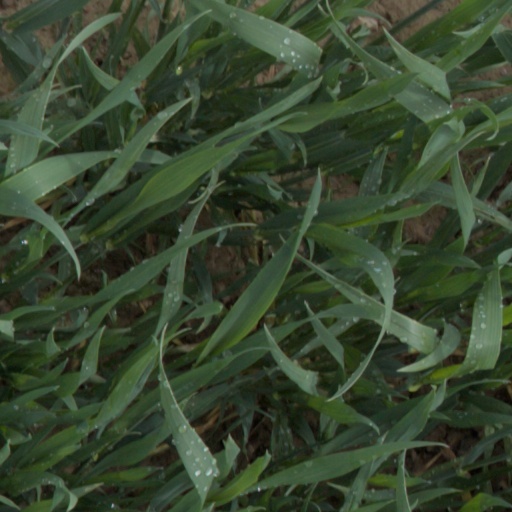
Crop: wheat